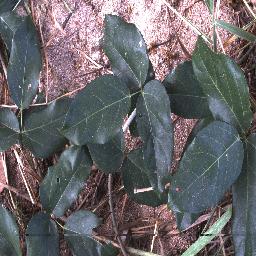
Label: negative